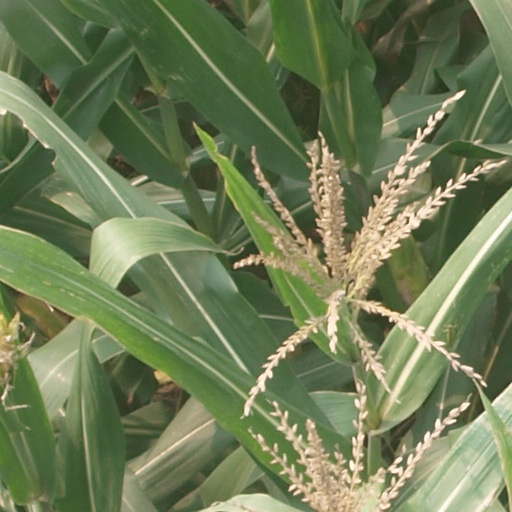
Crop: maize; corn